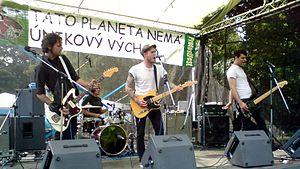
The Gaslight Anthem est un groupe de punk rock américain, originaire de New Brunswick, dans le New Jersey. Leur premier album, Sink or Swim, est sorti aux États-Unis le 29 mai 2007, chez XOXO Records. Leur principale influence demeure le groupe de rock The Wallflowers avec qui Brian Fallon a eu l'occasion de monter sur scène pour interpréter plusieurs de leurs chansons sur leur tournée 2012.